Carissa carandas

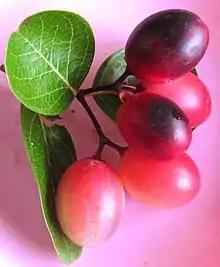
Fruit

The plant flourishes in regions with high temperatures, and it is abundant in the Western Ghats of the Konkan region in India, particularly in the states of Maharashtra, Goa and Karnataka. It is also grown in the temperate conditions of the Himalayan Siwalik Hills of India and Nepal at elevations of . In other parts of India, it is grown on a limited scale in Rajasthan, Gujarat, Bihar, West Bengal and Uttar Pradesh. It is also found in other South Asian countries like in the lowland rain forests of Sri Lanka, and in Pakistan, Nepal, Afghanistan, and Bangladesh. It is an introduced species in the Americas and other parts of Asia.